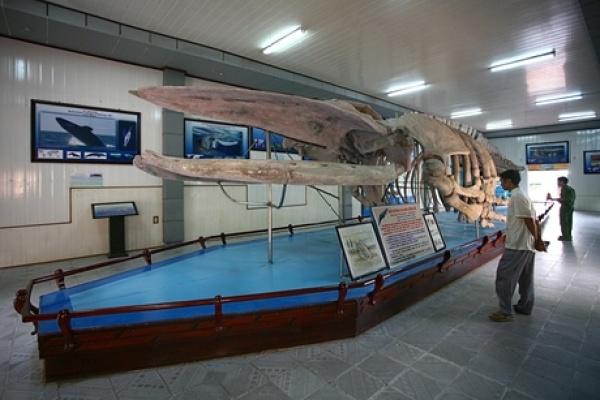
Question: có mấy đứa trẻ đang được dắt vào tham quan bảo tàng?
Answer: không có đứa trẻ nào ở bảo tàng